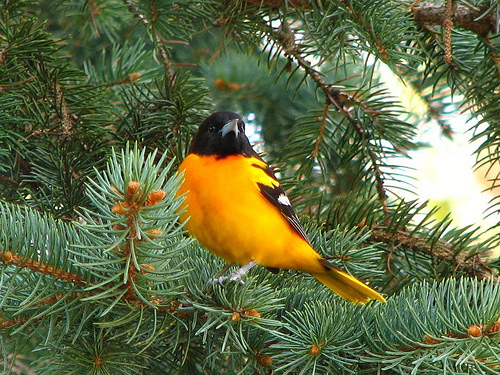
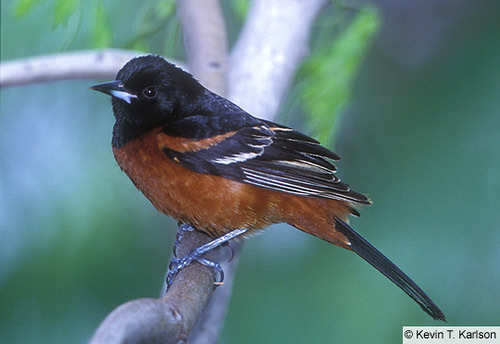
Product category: misc
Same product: yes